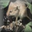
Label: mouse